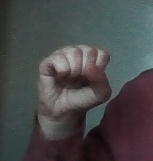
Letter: saad